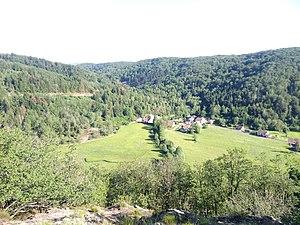
Vue (depuis le nord) du hameau de Saphoz située dans la vallée du Beuletin.
Esmoulières est une commune française située dans le département de la Haute-Saône, en région Bourgogne-Franche-Comté.